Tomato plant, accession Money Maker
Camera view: bottom (45 deg); turntable rotation: 0 degrees
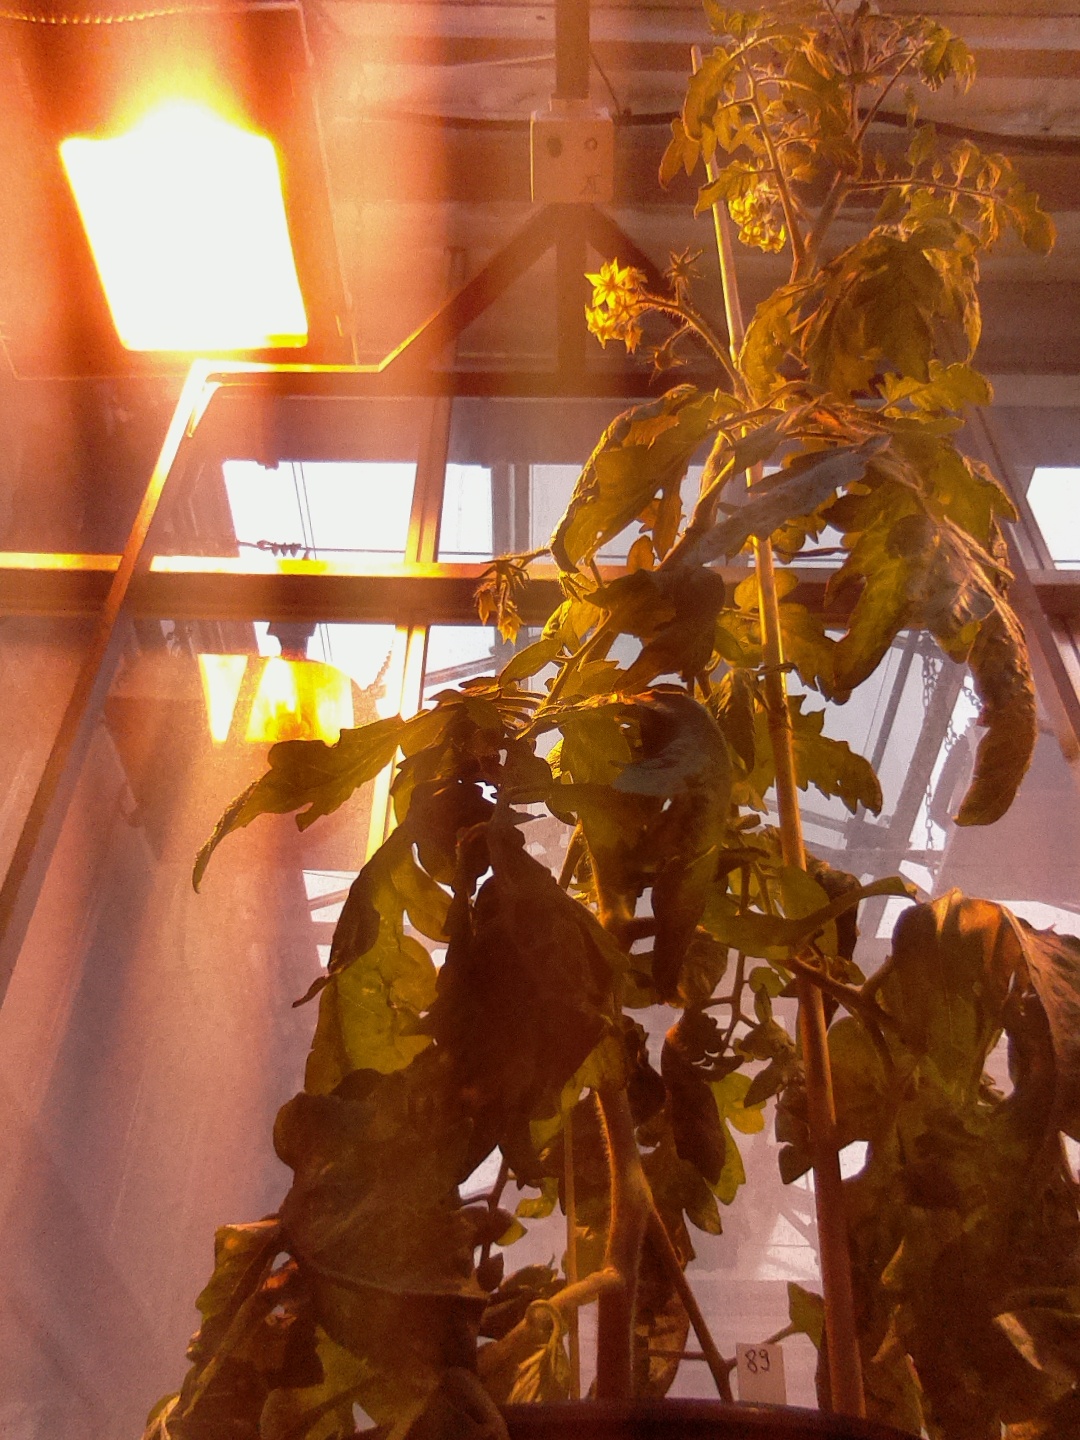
BBCH growth stage 70: Fruits at the main stem or branches visibles